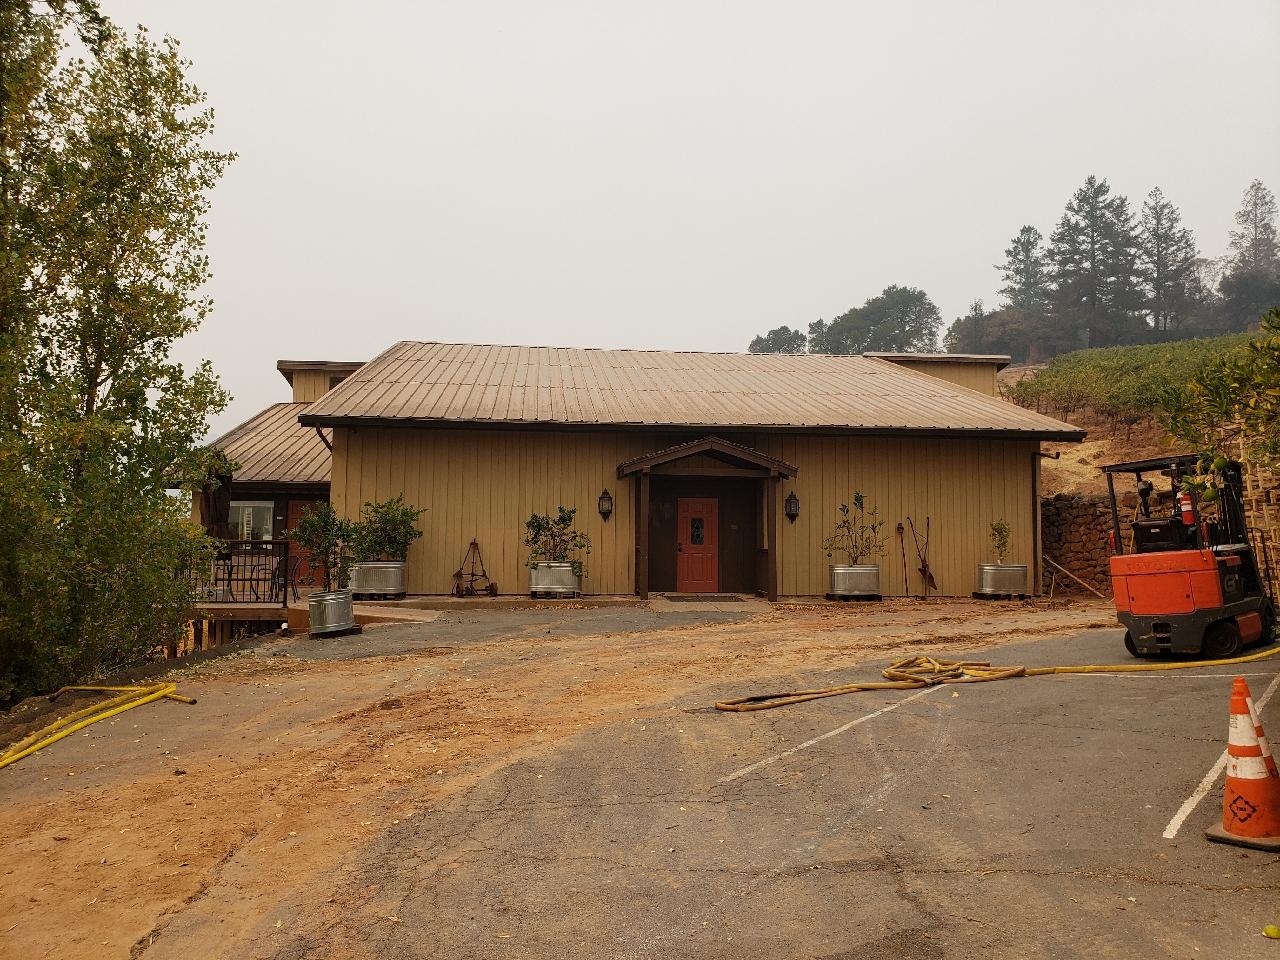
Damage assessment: no_damage